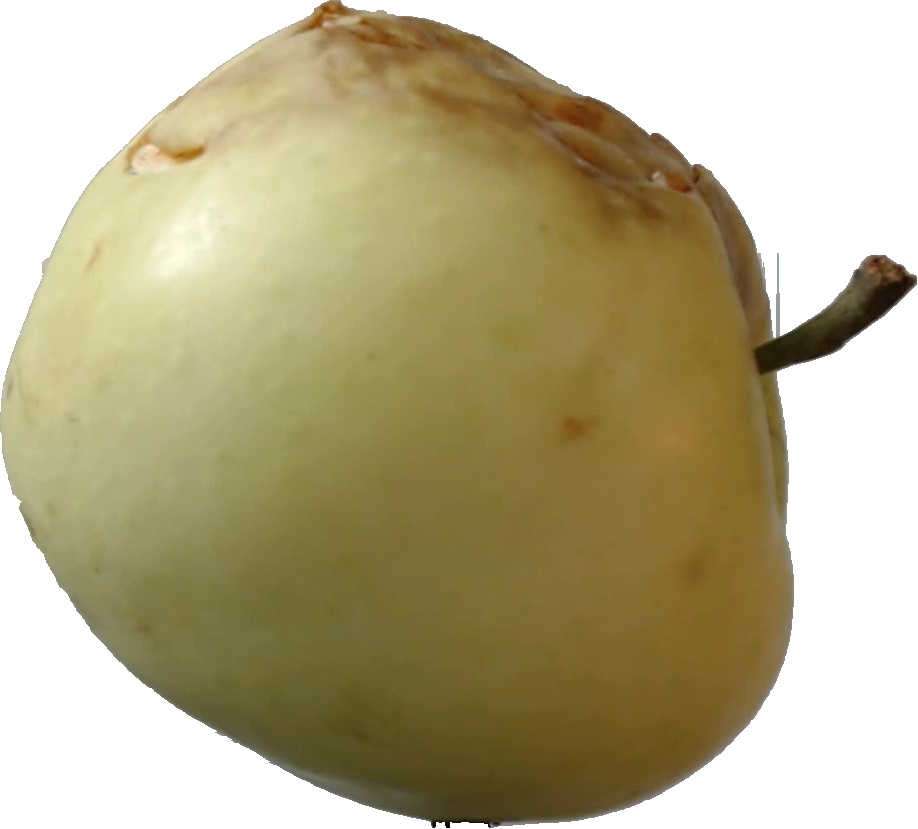
Label: apple_hit_1